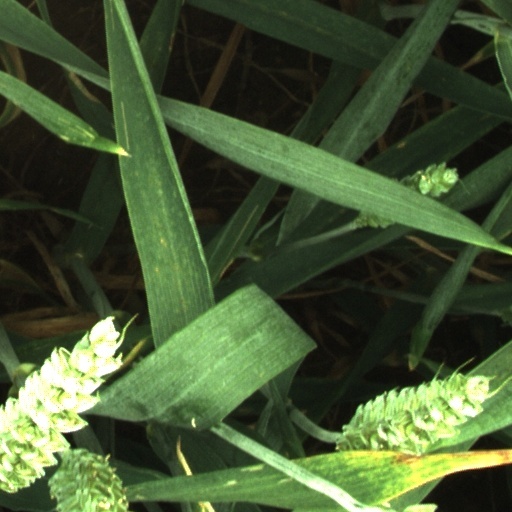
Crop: wheat